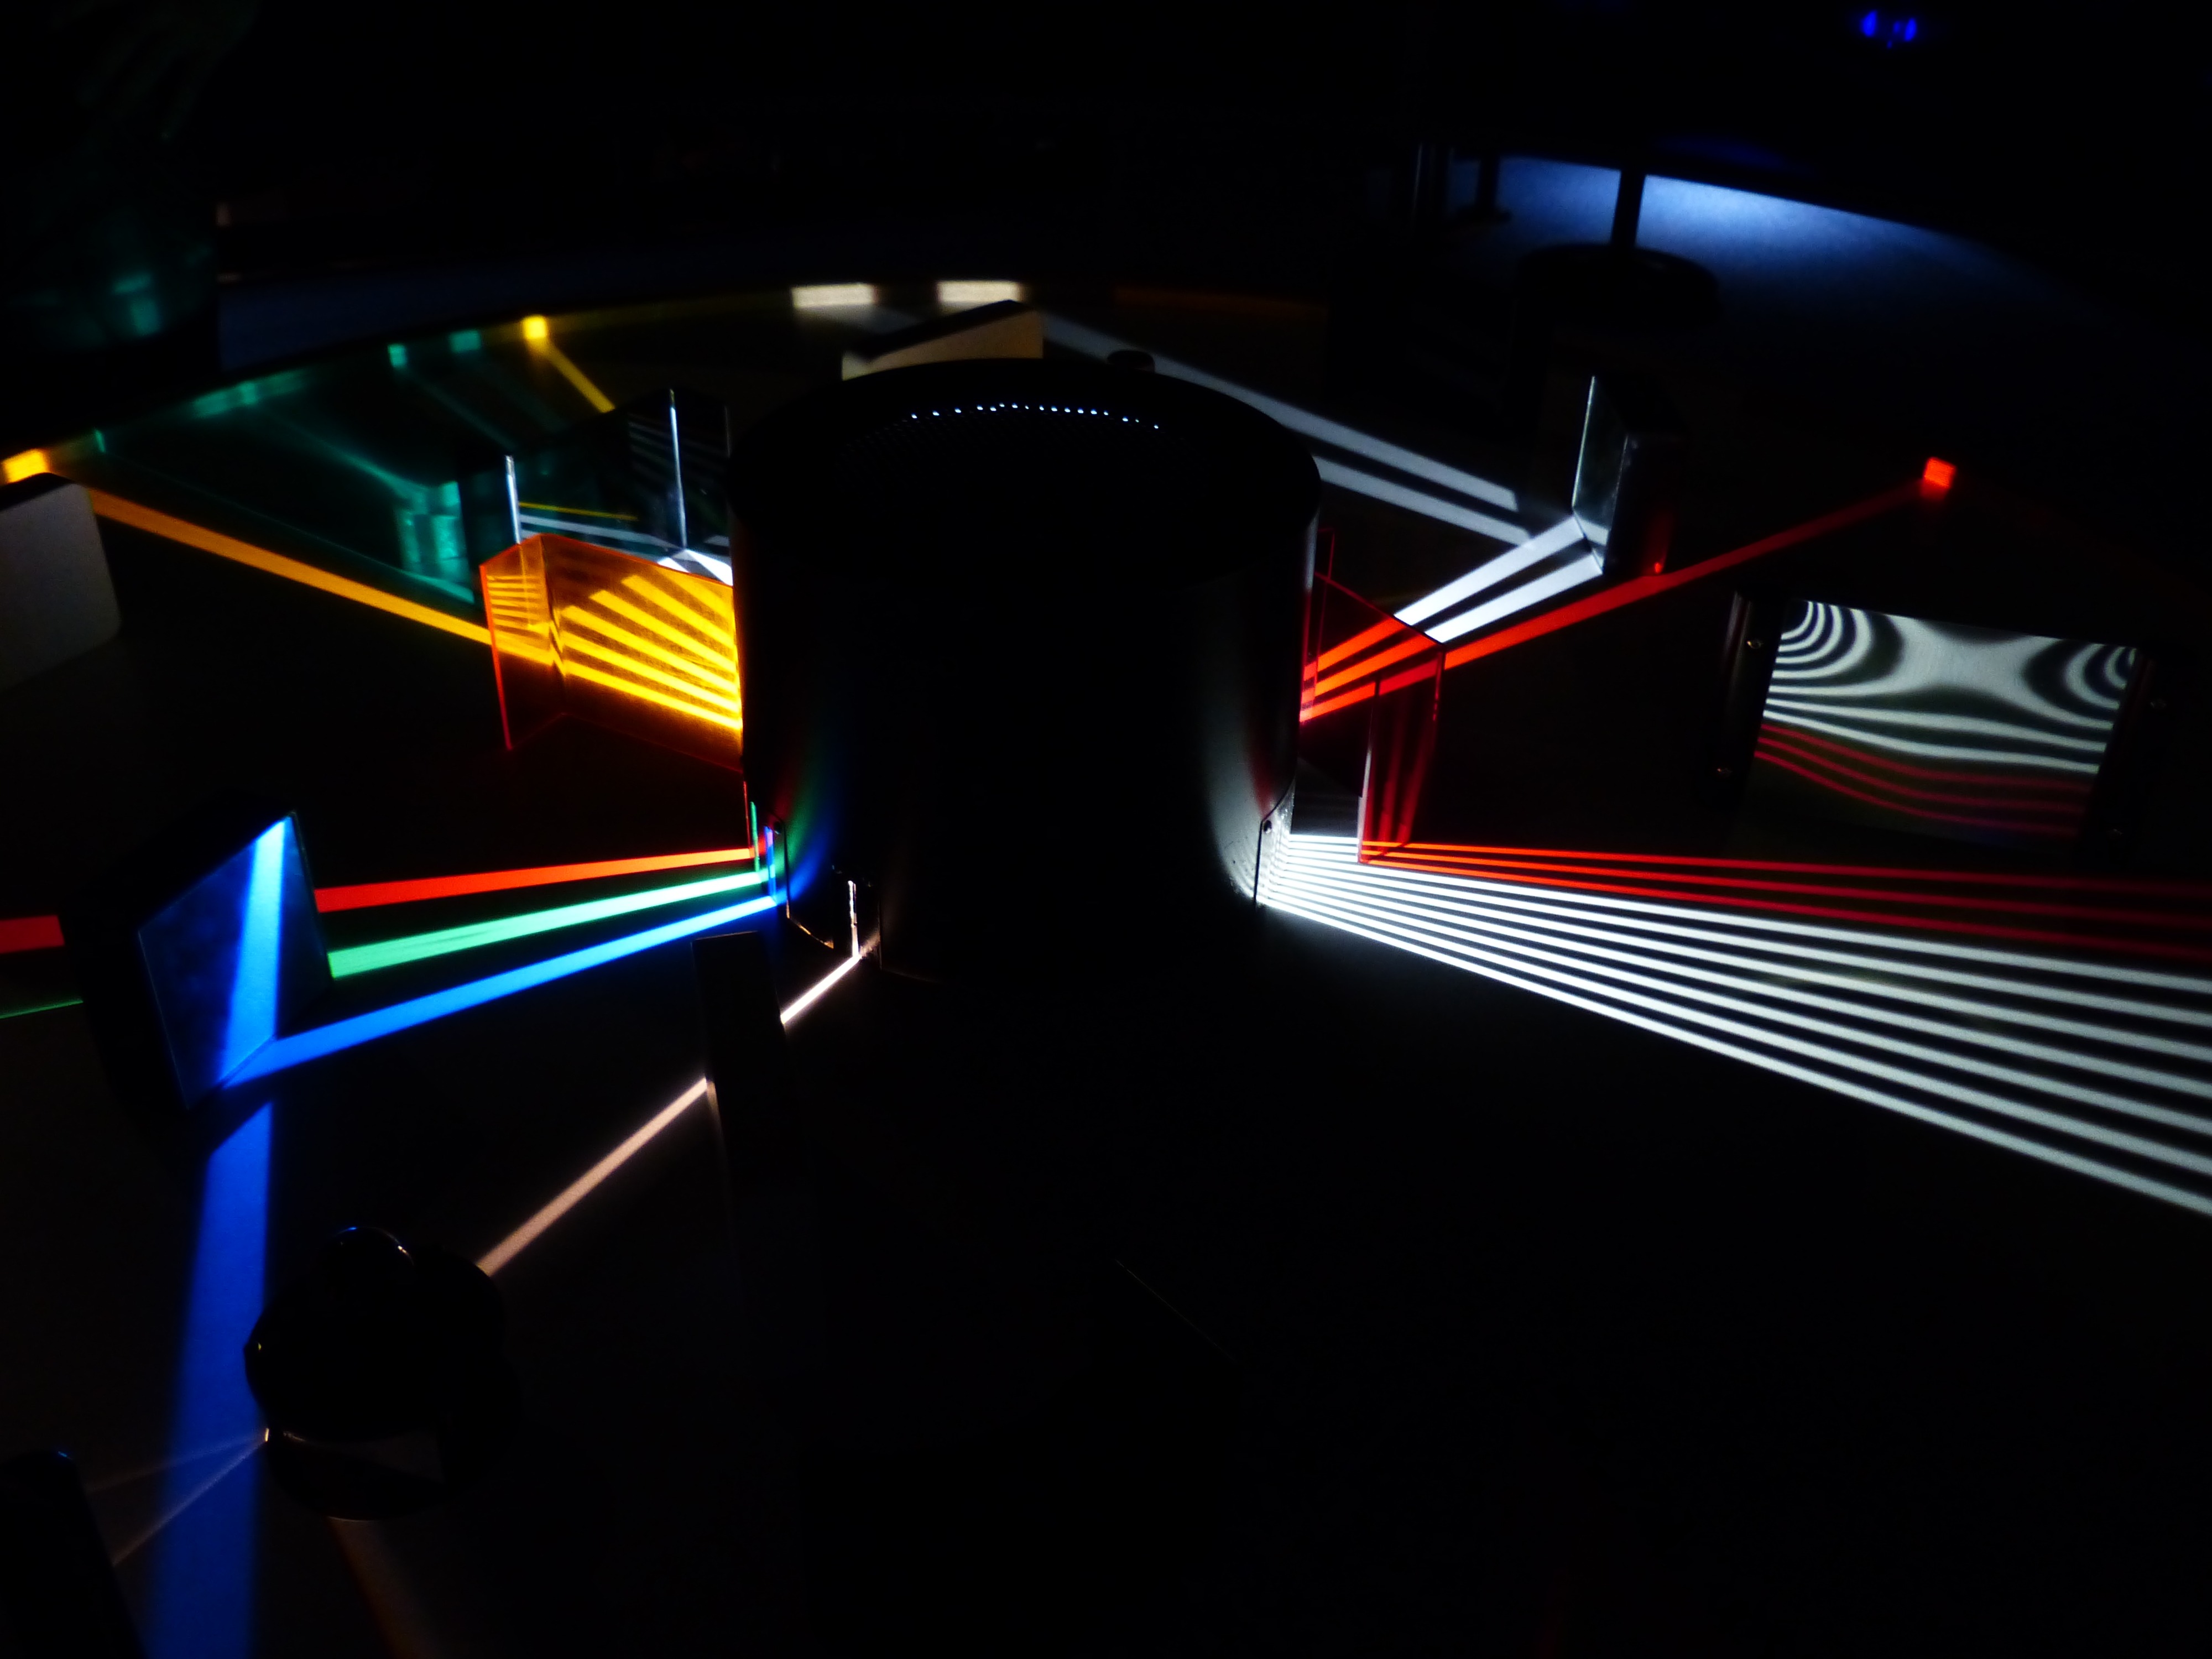
light, night, darkness, optics, laser, supercar, mirror, spectrum, light beam, experiment, physics, attempt, screenshot, prism, rainbow colors, light spectrum, redirection, computer wallpaper, experimental physics, light guide